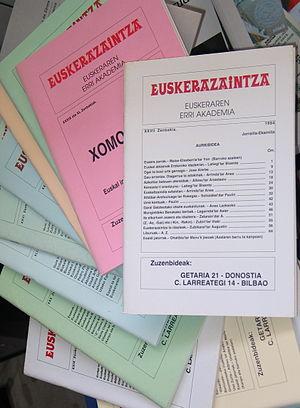
Euskerazaintza ou Euskeraren Erri Akademia ou Académie populaire de la langue basque est une association d'écrivains de langue basque, d'enseignants, de poètes et artistes populaires du langage. Euskerazaintza a été créé pour protéger et renforcer les dialectes basques qui ont été utilisés pendant des siècles, et ce contre la tendance actuelle qui consiste à abandonner le basque dans l'usage populaire, et le remplacer par un basque unifié.